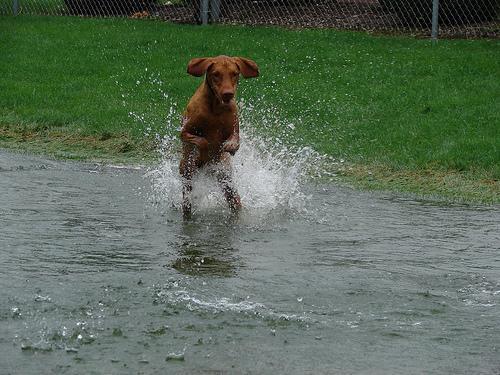
vizsla